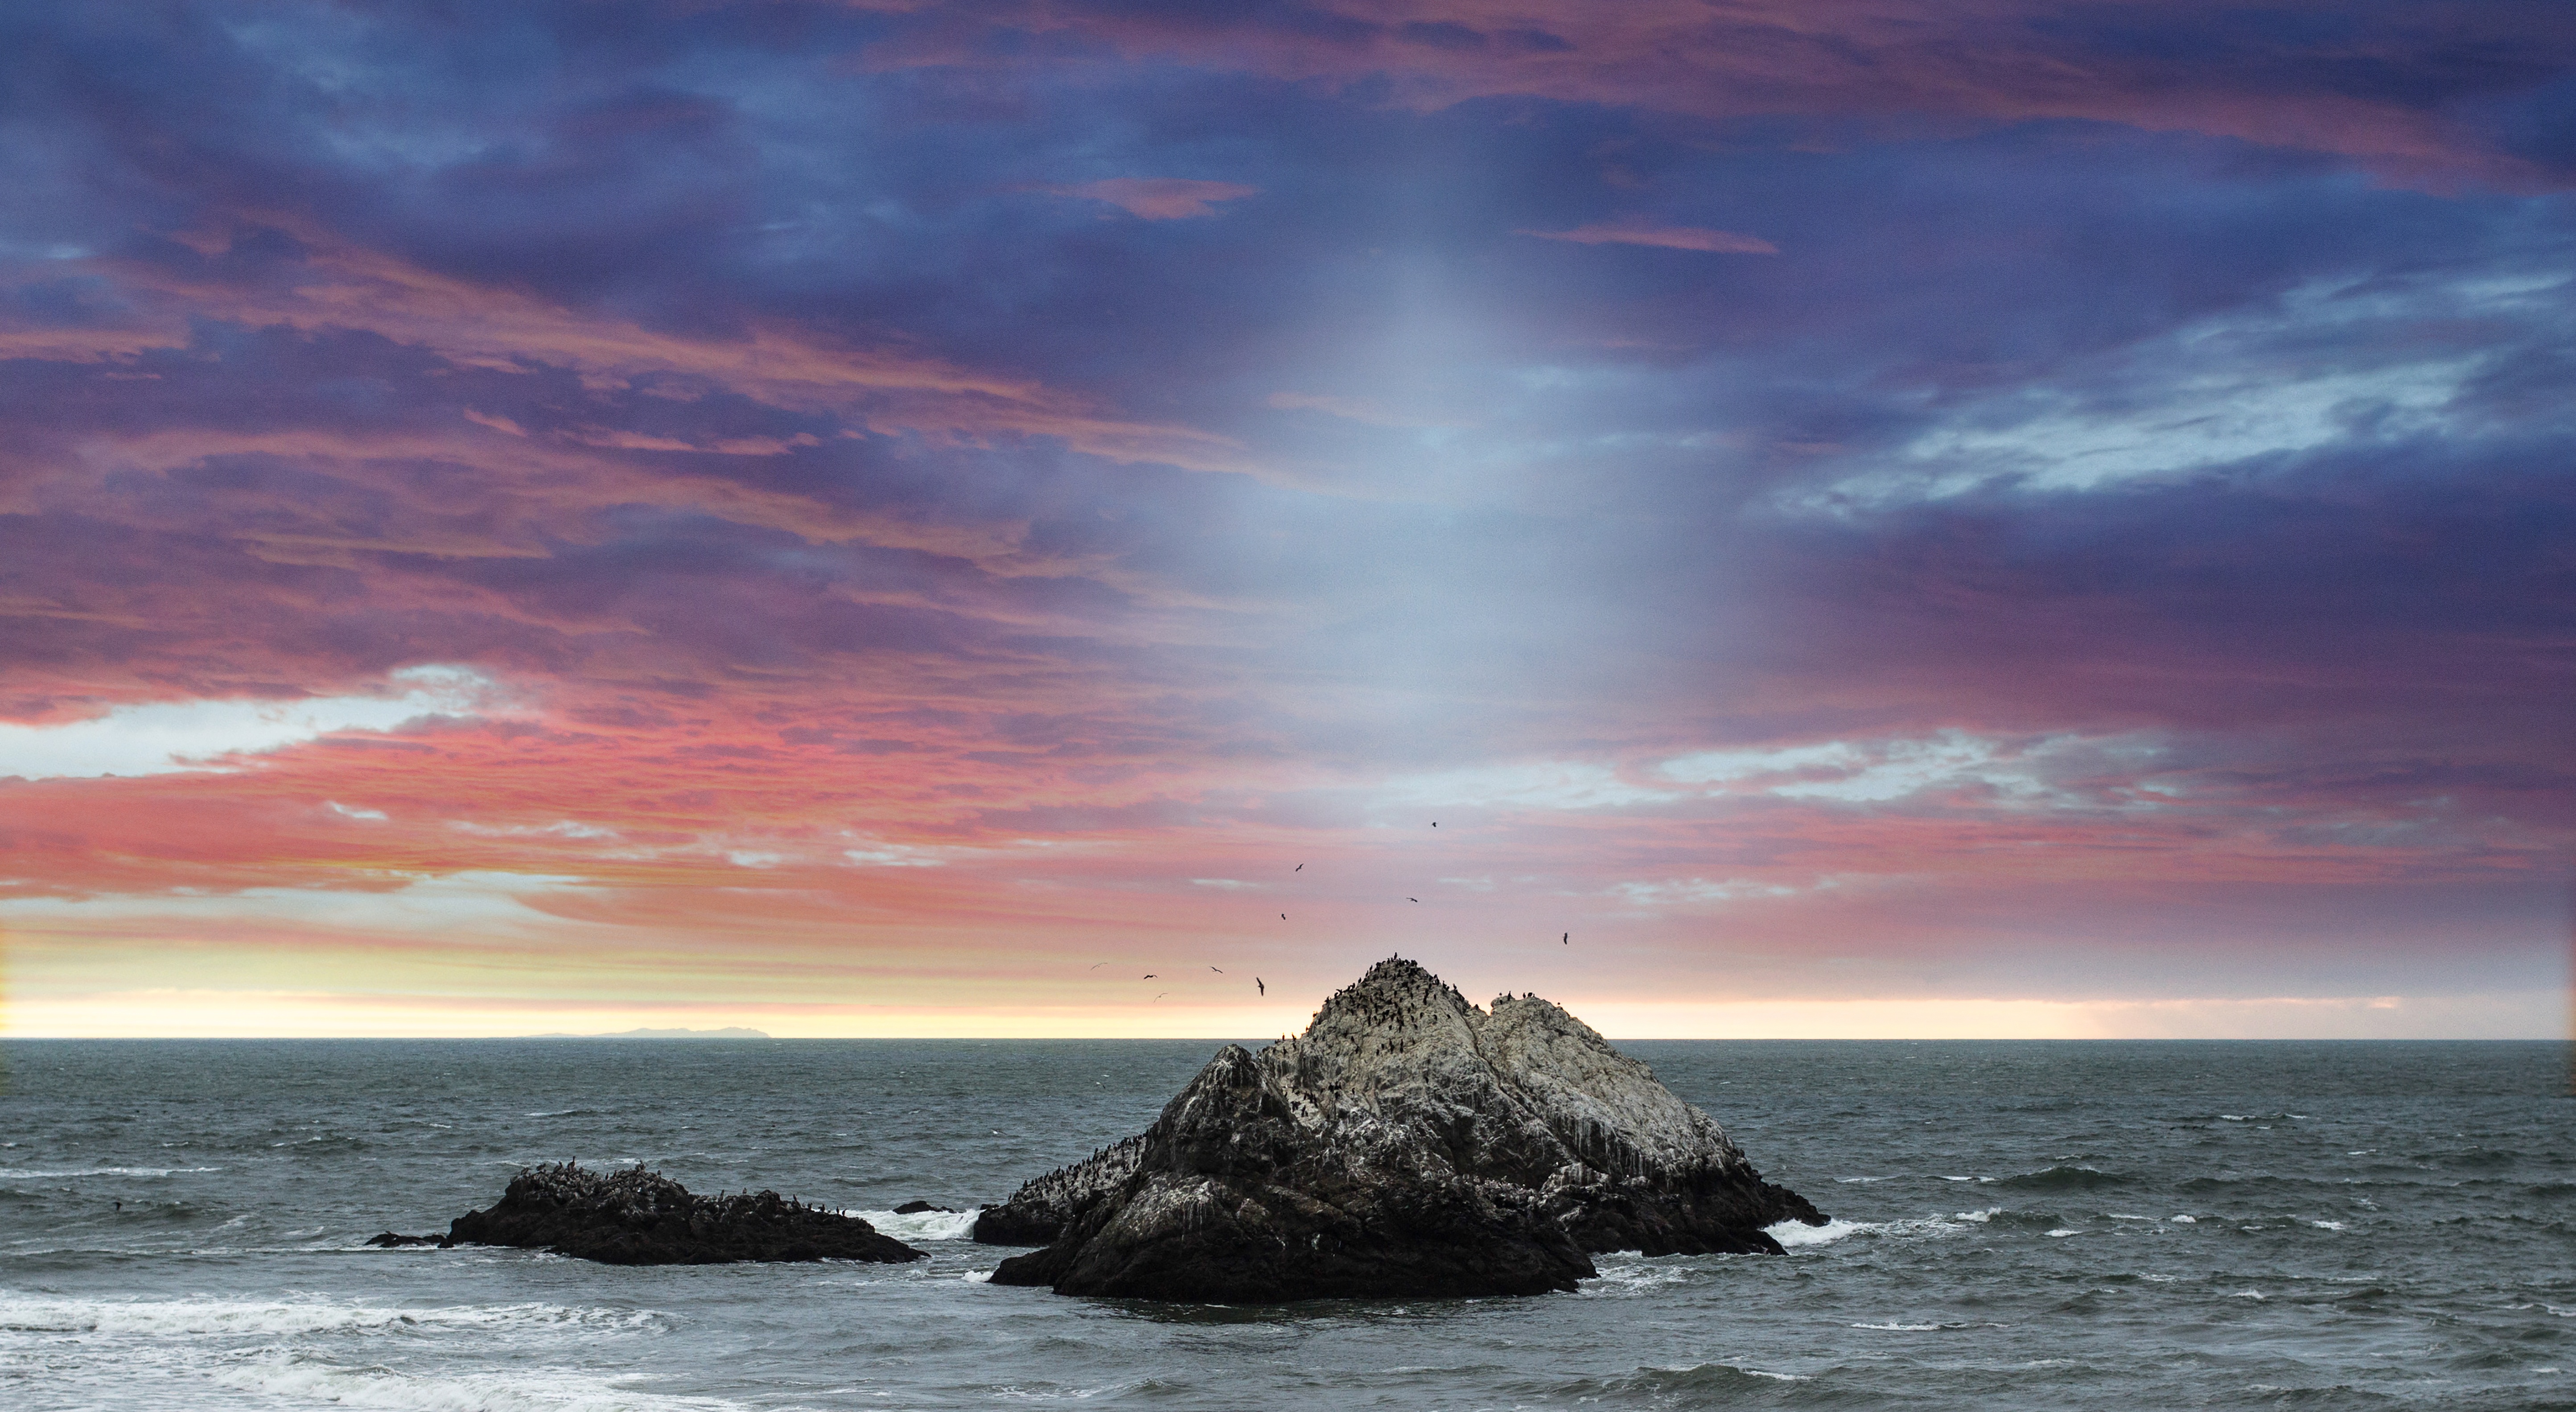
beach, sea, coast, water, rock, ocean, horizon, cloud, sky, sun, sunrise, sunset, sunlight, morning, shore, wave, dawn, coastline, dusk, evening, reflection, tower, body of water, background, cape, wind wave